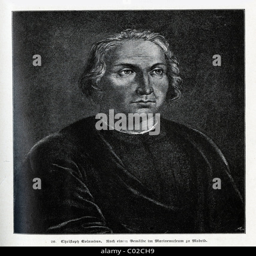
portrait of explorer , explorer or explorer , after a painting